Western jackdaw

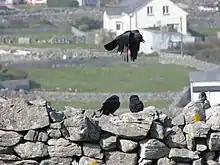
Western jackdaw calling in flight on Inisheer, Ireland

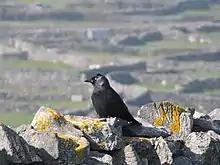
A western jackdaw on Inisheer, Ireland

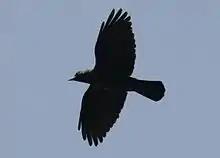
A western jackdaw in flight.

The western jackdaw measures in length and weighs around . Most of the plumage is a shiny black, with a purple (in subspecies "monedula" and "spermologus") or blue (in subspecies "cirtensis" and "soemmerringii") sheen on the crown, forehead, and secondaries, and a green-blue sheen on the throat, primaries, and tail. The cheeks, nape and neck are light grey to greyish-silver, and the underparts are slate-grey. The legs are black, as is the short stout bill, the length of which is about 75% of the length of the rest of the head. There are rictal bristles covering around 40% of the maxilla and 25% of the lower mandible. The irises of adults are greyish or silvery white while those of juveniles are light blue, becoming brownish before whitening at around one year of age. The sexes look alike, though the head and neck plumage of male birds fades more with age and wear, particularly just before moulting. Western jackdaws undergo a complete moult from June to September in the western parts of their range, and a month later in the east. The purplish sheen of the cap is most prominent just after moulting.